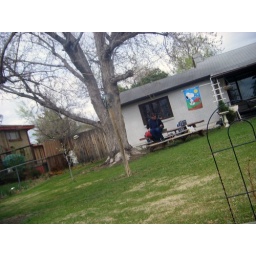
a man sitting on a picnic table in his front yard and he was pretend fishing